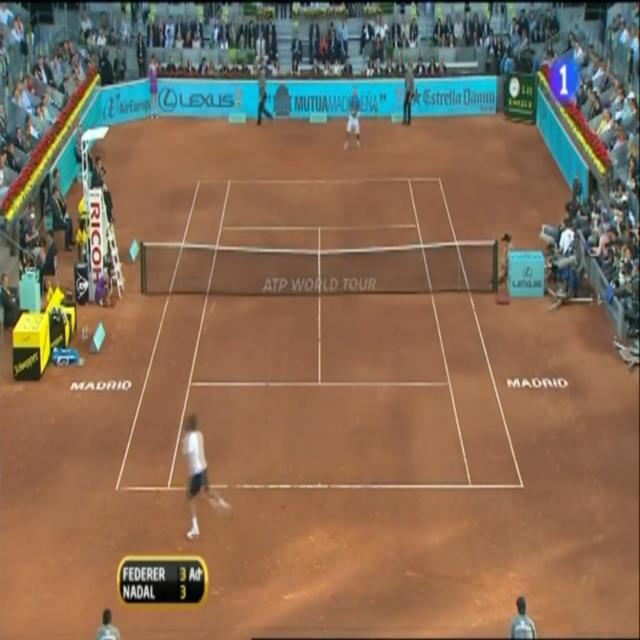
Player A is standing at the baseline and player B is standing at the baseline.